Margarita, Armando y su padre

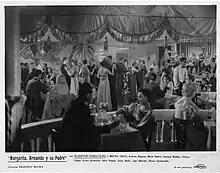
Screenshot

Margarita, Armando y su padre is a 1939 Argentine romantic comedy film directed by Francisco Múgica during the Golden Age of Argentine cinema. The film is based a play by Enrique Jardiel Poncela who himself adapted the film for the silver screen. The film premiered in Buenos Aires and starred Mecha Ortiz and Pedro Quartucci.